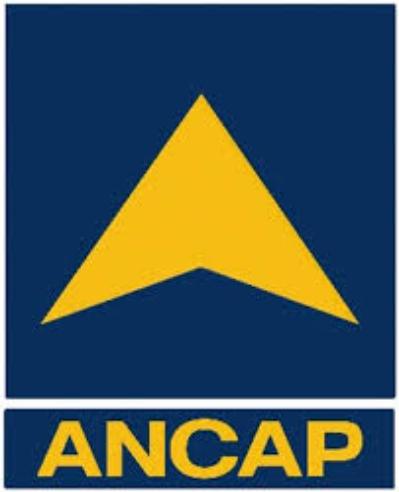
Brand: ANCAP-2
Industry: Transportation